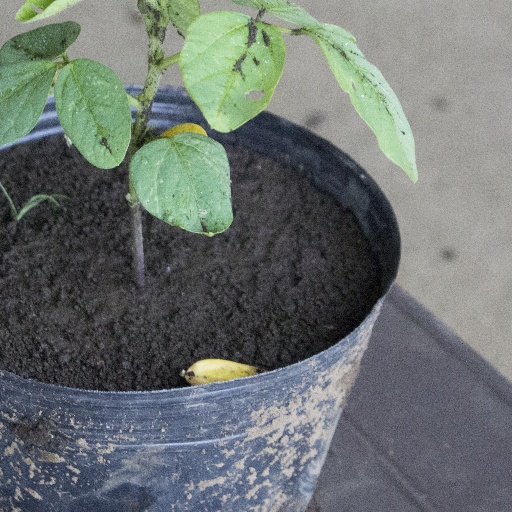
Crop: soybean